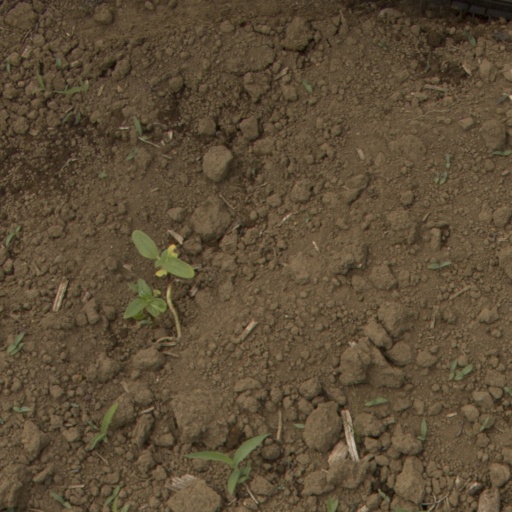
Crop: Jerusalem artichoke